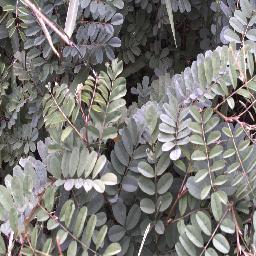
Label: negative